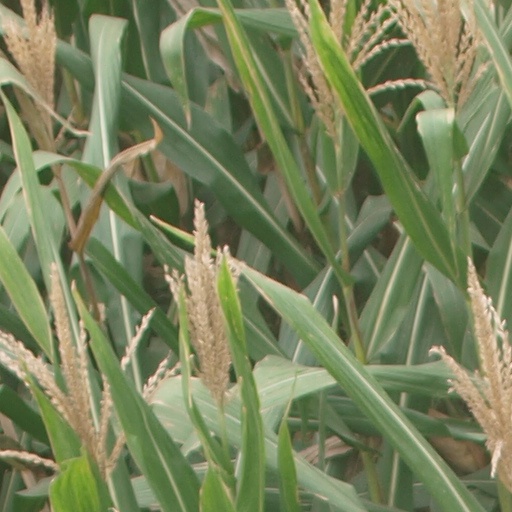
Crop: maize; corn